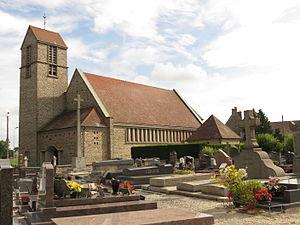
Eglise
La Meauffe est une commune française, située dans le département de la Manche en région Normandie, peuplée de 1 040 habitants.